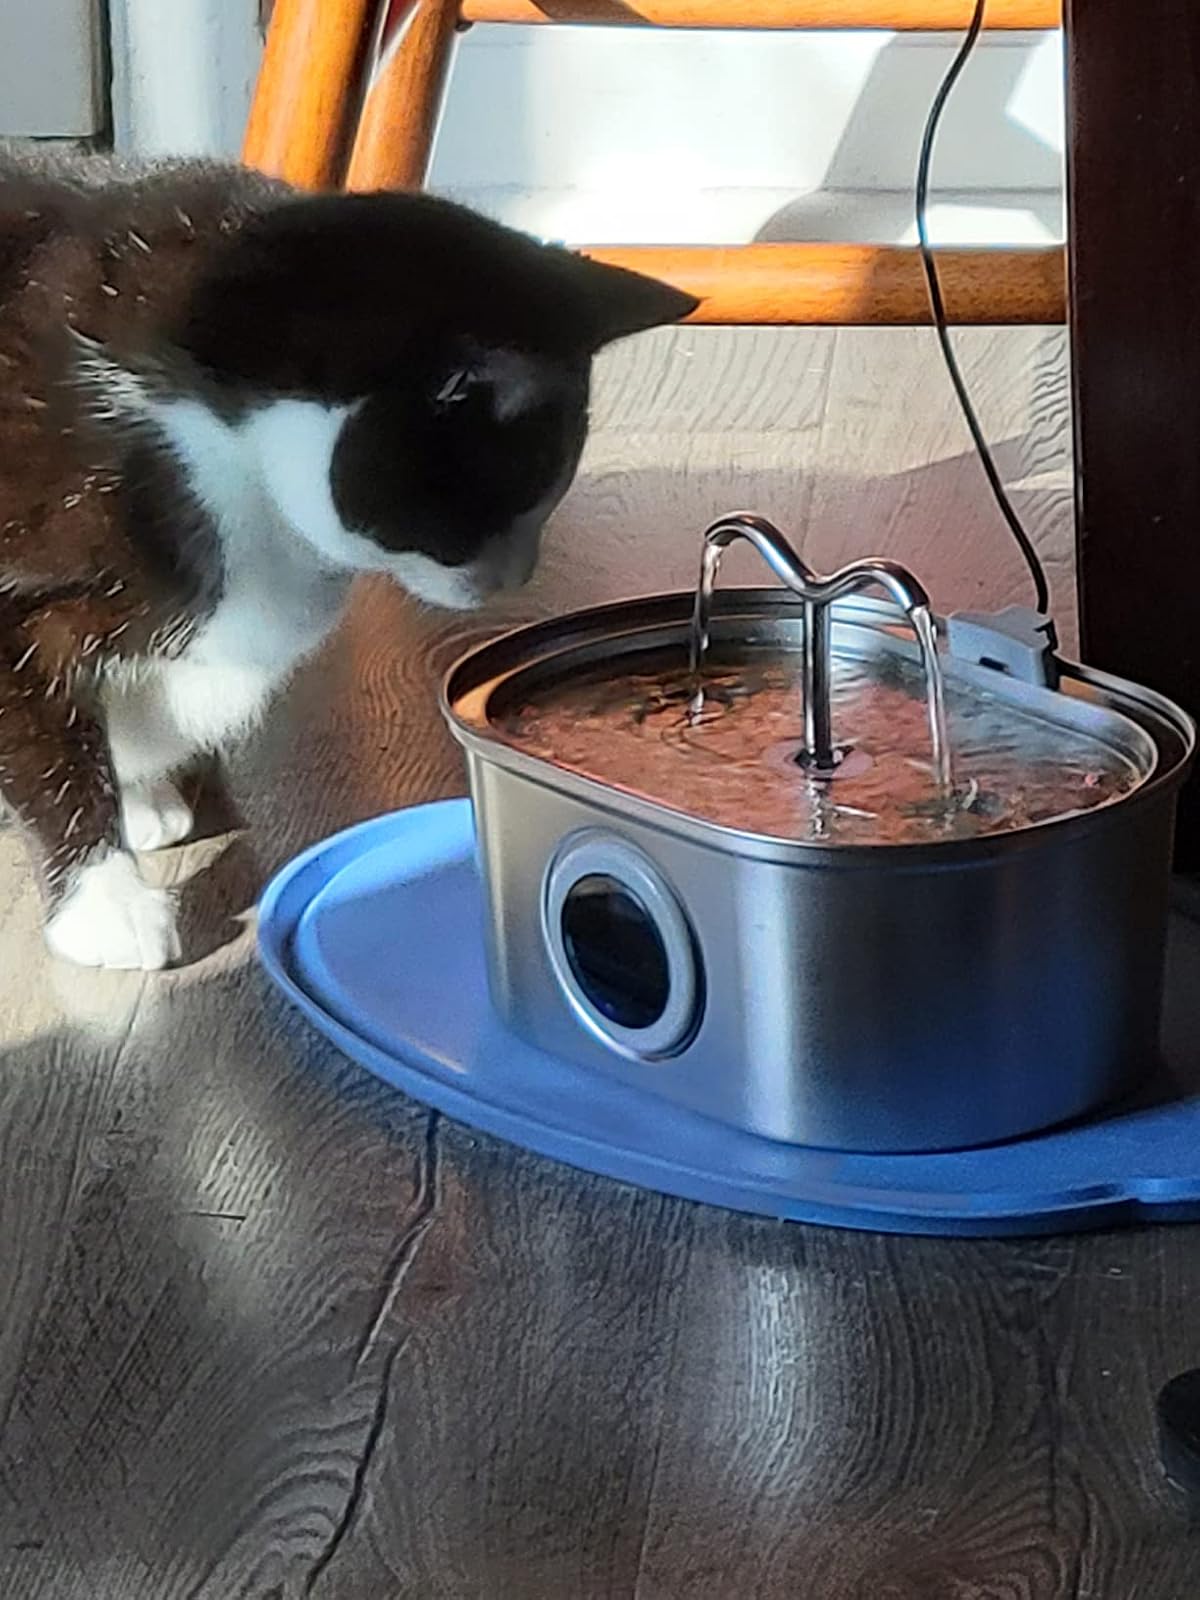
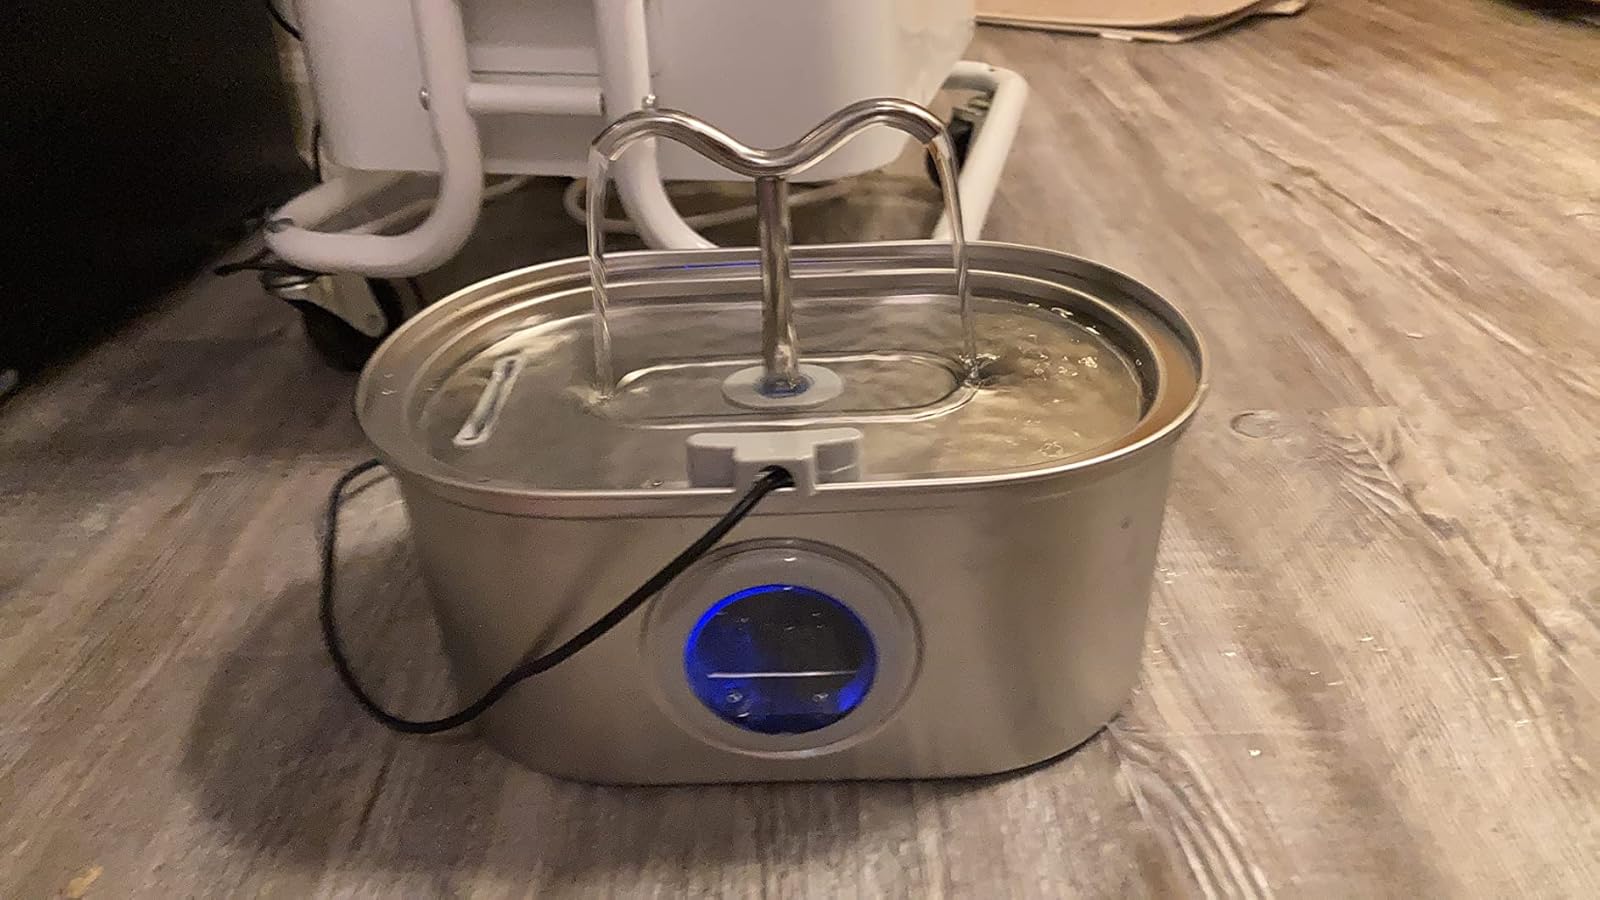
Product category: items_bowl
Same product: yes